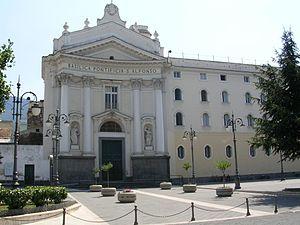
Cette liste recense les basiliques de la Campanie, Italie.